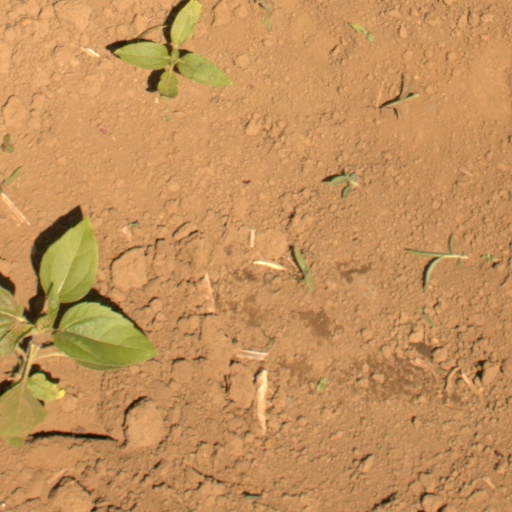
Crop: Jerusalem artichoke